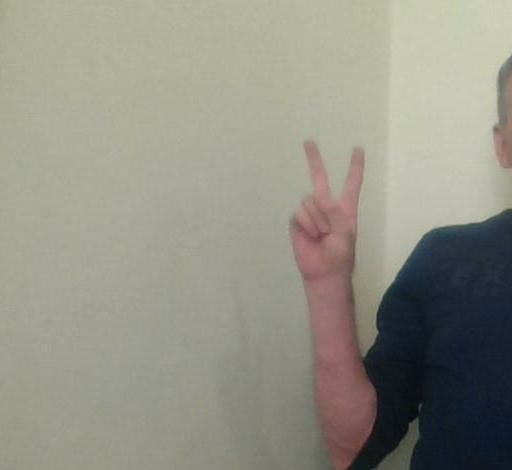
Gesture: peace